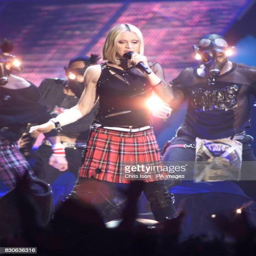
pop artist performing with dancers on stage for the first concert